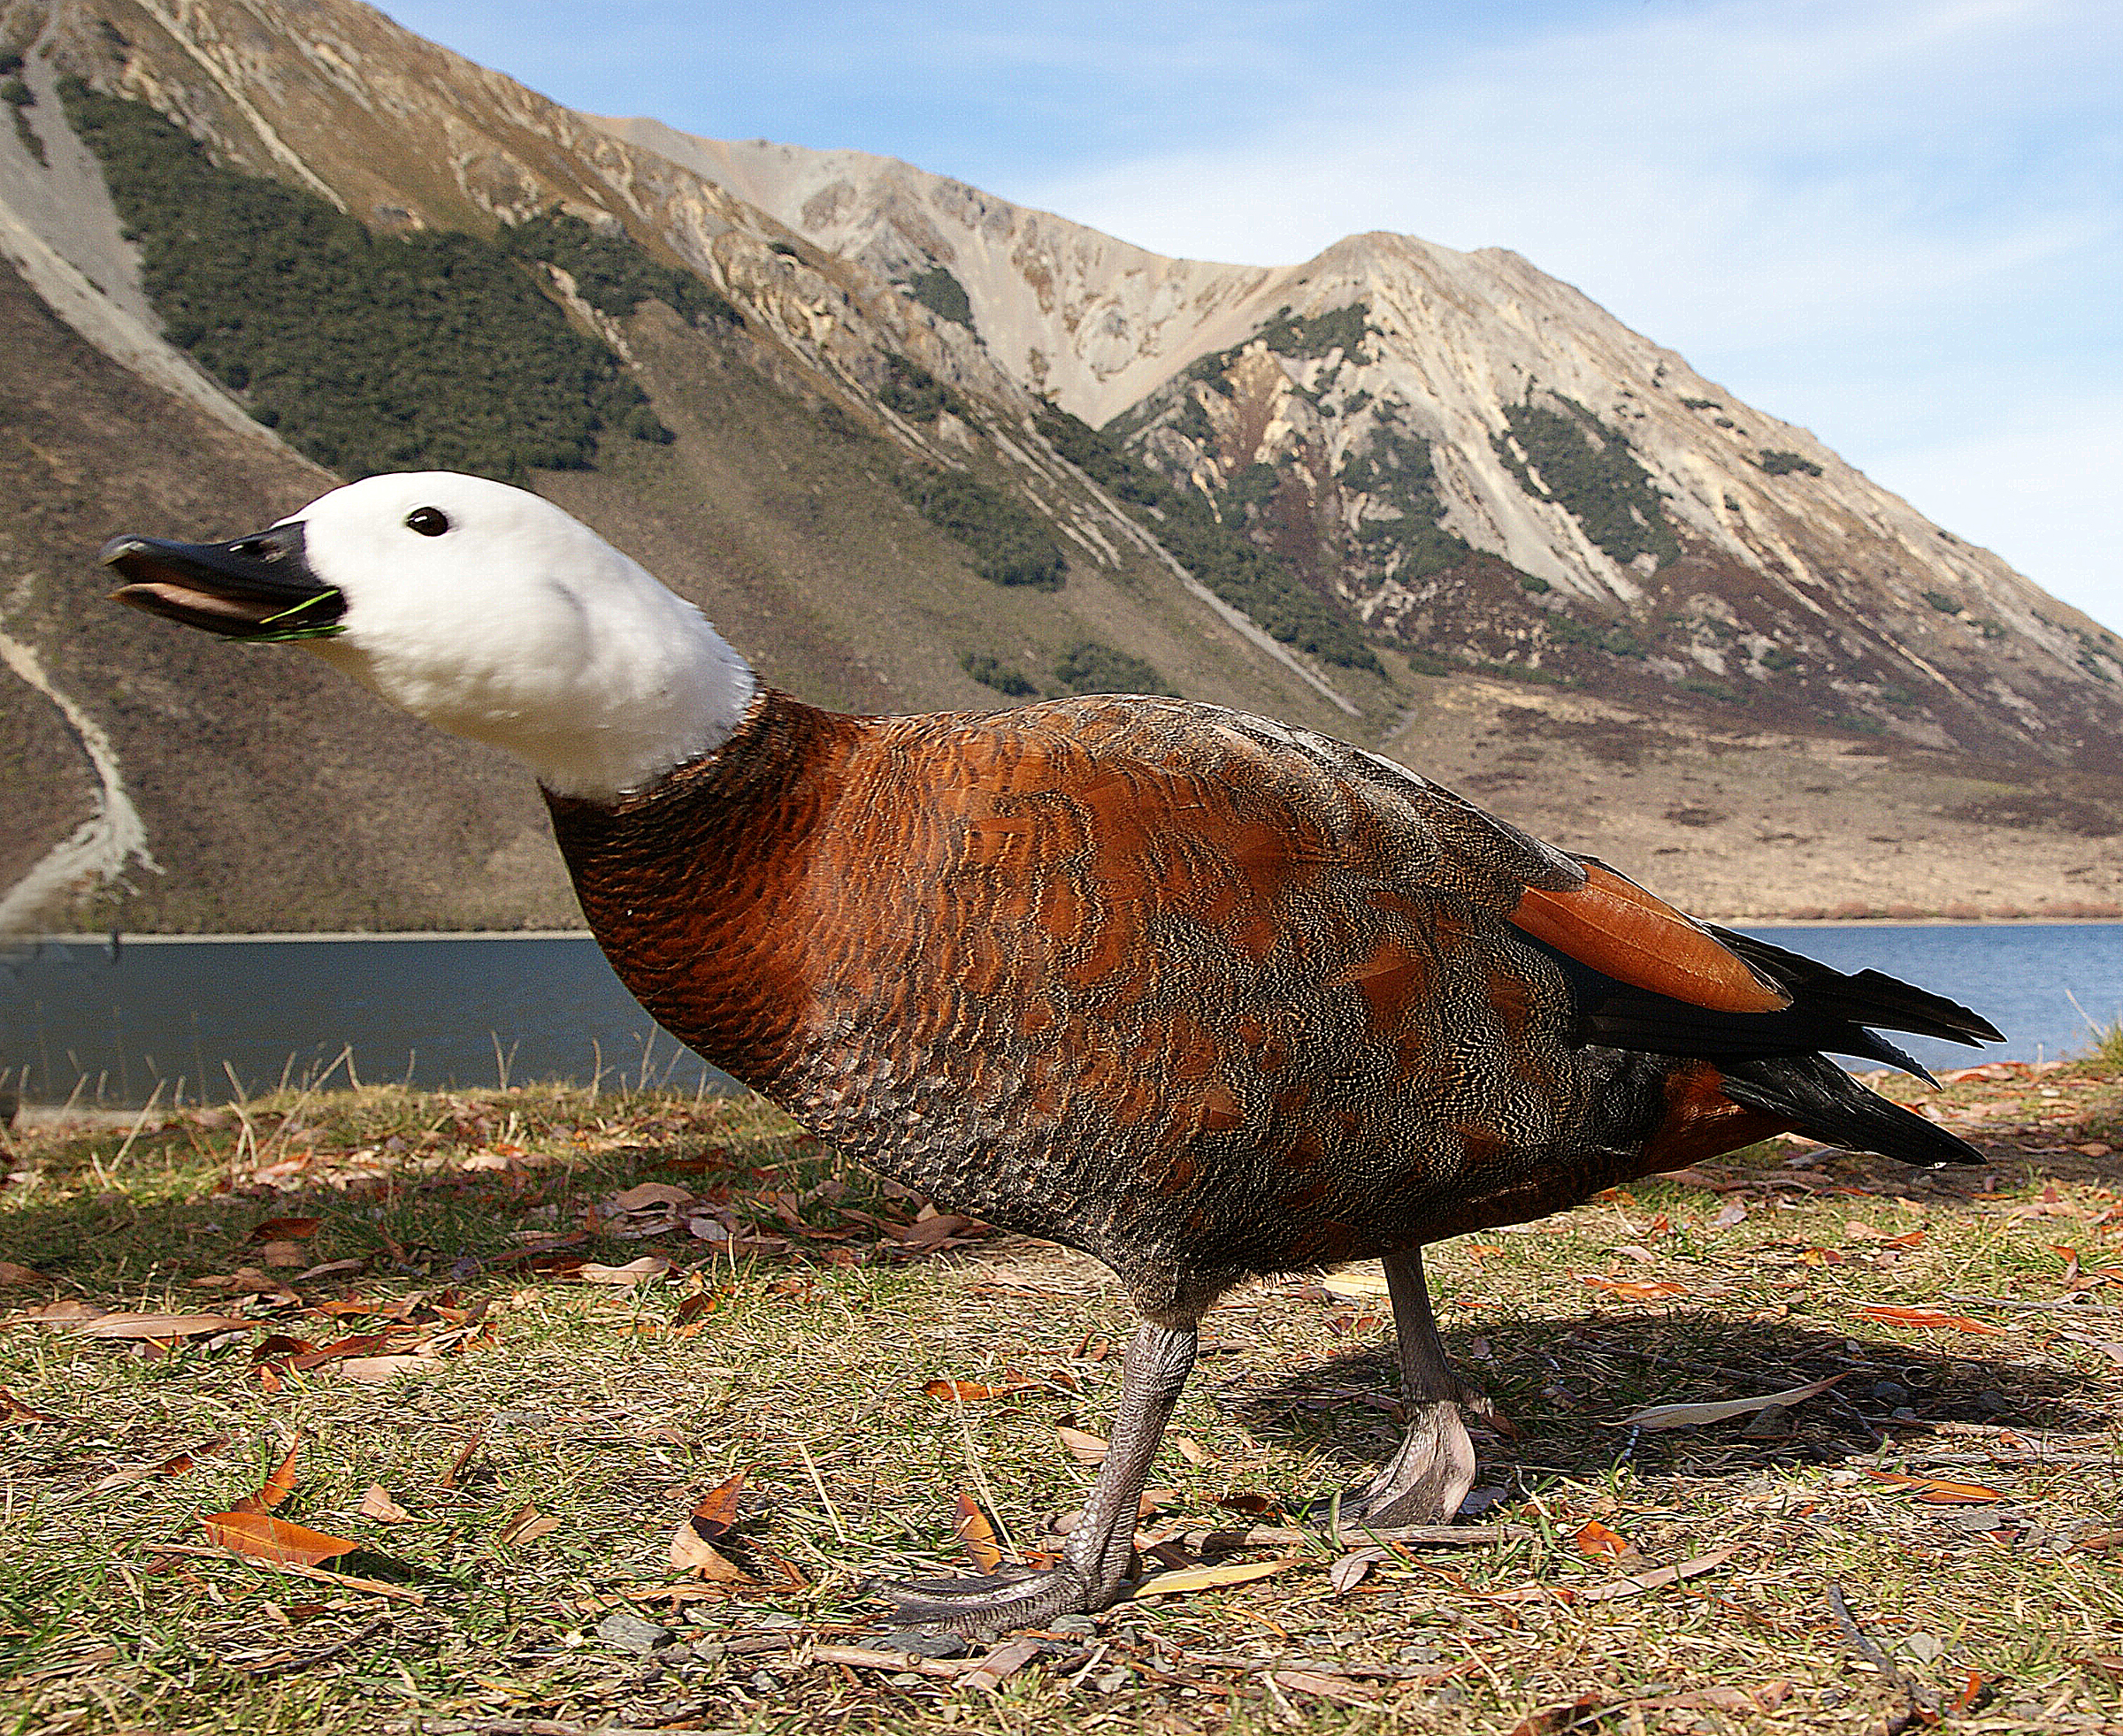
bird, wildlife, fowl, fauna, newzealand, goose, vertebrate, ducks, waterfowl, sonyalpha, shellduck, water bird